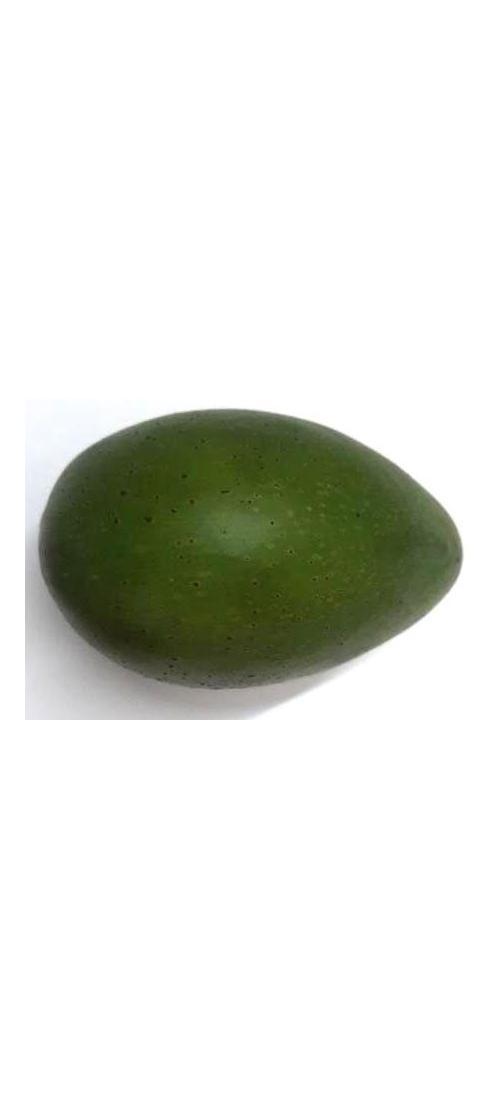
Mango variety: Ashshina Zhinuk